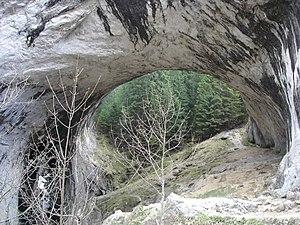
Les Rhodopes sont un massif montagneux des Balkans, situé dans le Sud-Ouest de la Bulgarie ne débordant qu'en Macédoine-Orientale-et-Thrace, dans le Nord-Est de la Grèce. Avec les massifs du Rila et du Pirin, il forme un même ensemble montagneux. Son plus haut sommet, le Goljam Perelik, est le septième sommet de Bulgarie par son altitude. Les Rhodopes sont le massif le plus étendu de Bulgarie et occupent environ un septième de la surface totale du pays, de 220 à 240 km d’ouest en est et 100 km environ du nord au sud. Sur une surface totale de 14 571 km², 83 % des Rhodopes se trouvent sur le territoire bulgare, le reste en territoire grec. Les importantes réserves d'eau et la douceur du climat favorisent une grande variété végétale et animale.